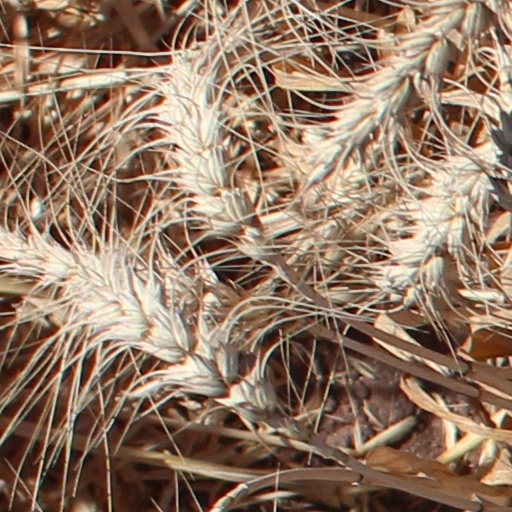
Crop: wheat